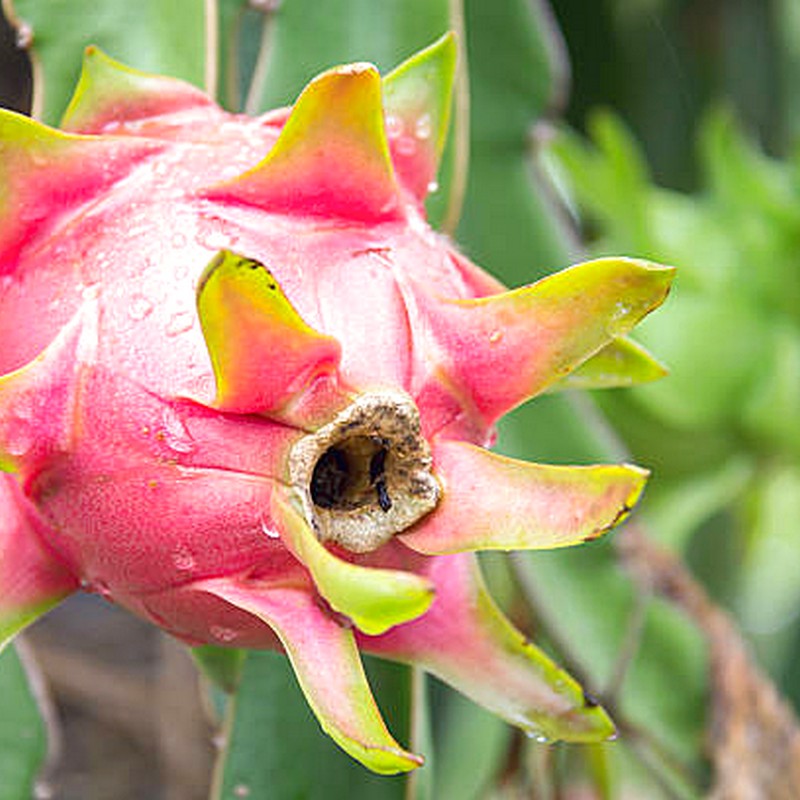
Label: Mature Dragon Fruit